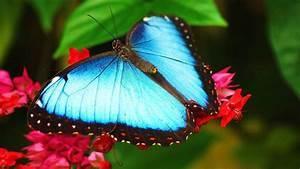
butterfly